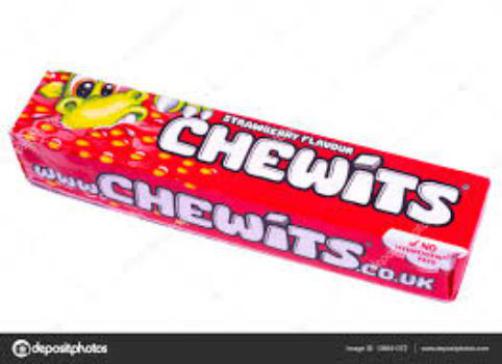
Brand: chewits
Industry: Food